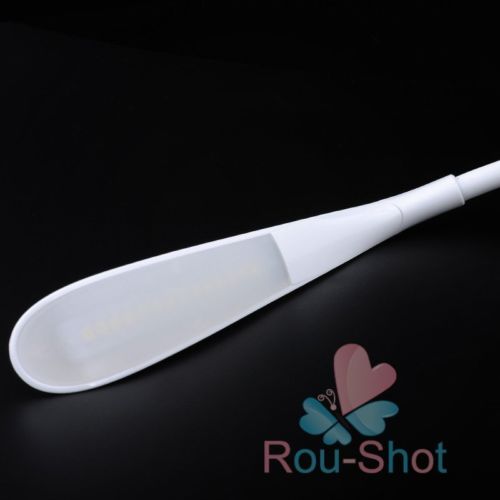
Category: lamp